WFNC (AM)

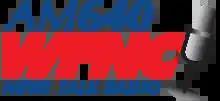
Logo before 103.5 HD2 simulcast

Thompson returned to WFNC as news director and co-host, with program director Jim Cooke, of a morning call-in show on August 25, 2008. He replaced Laura Chavis-Price. In February 2009, Thompson was let go.